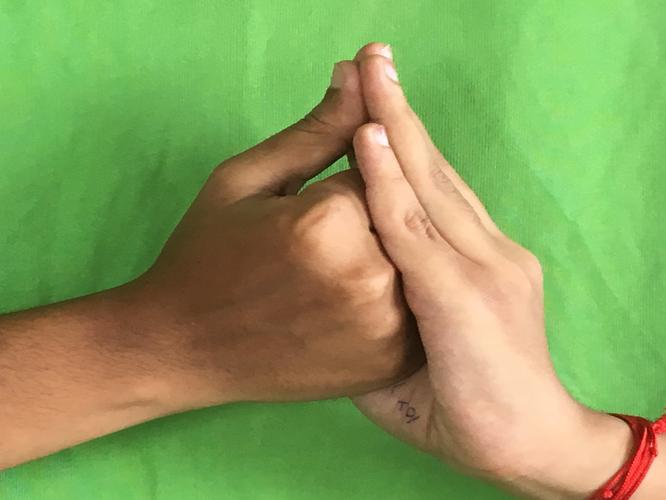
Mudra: Shanka
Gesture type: double_hand